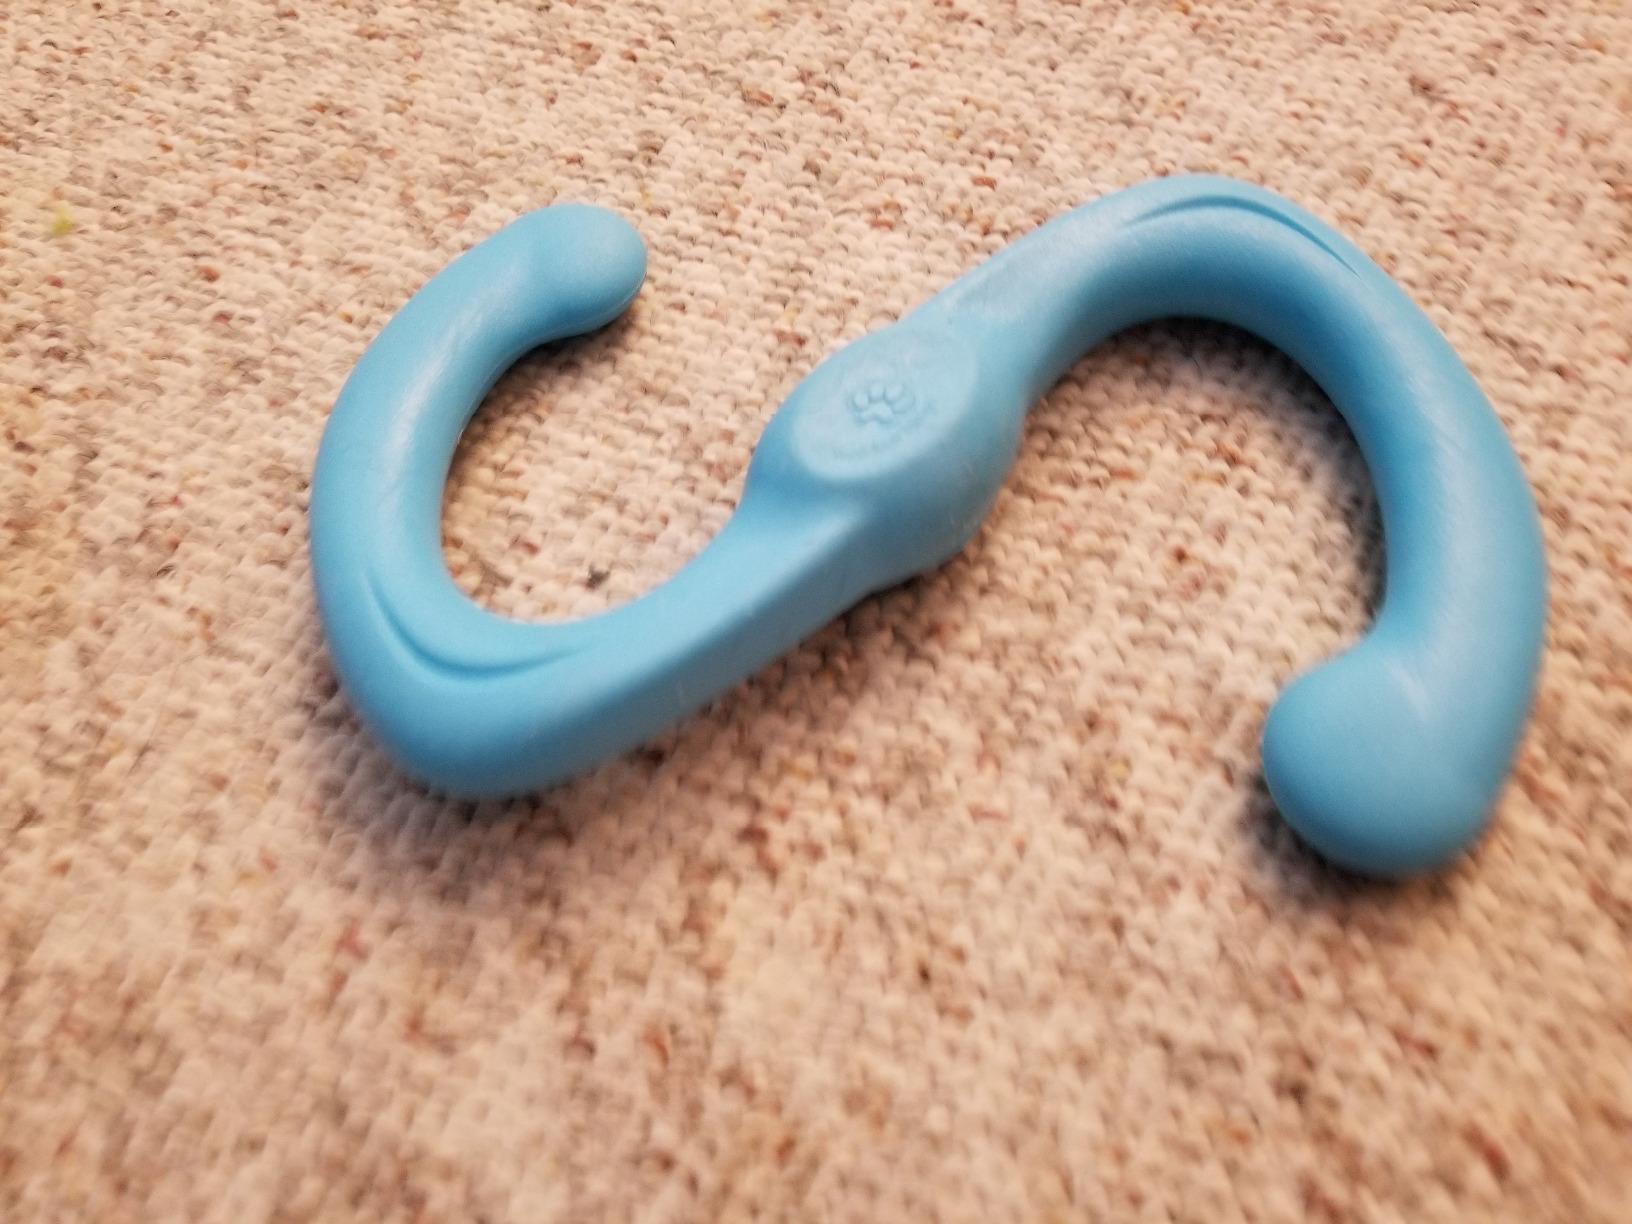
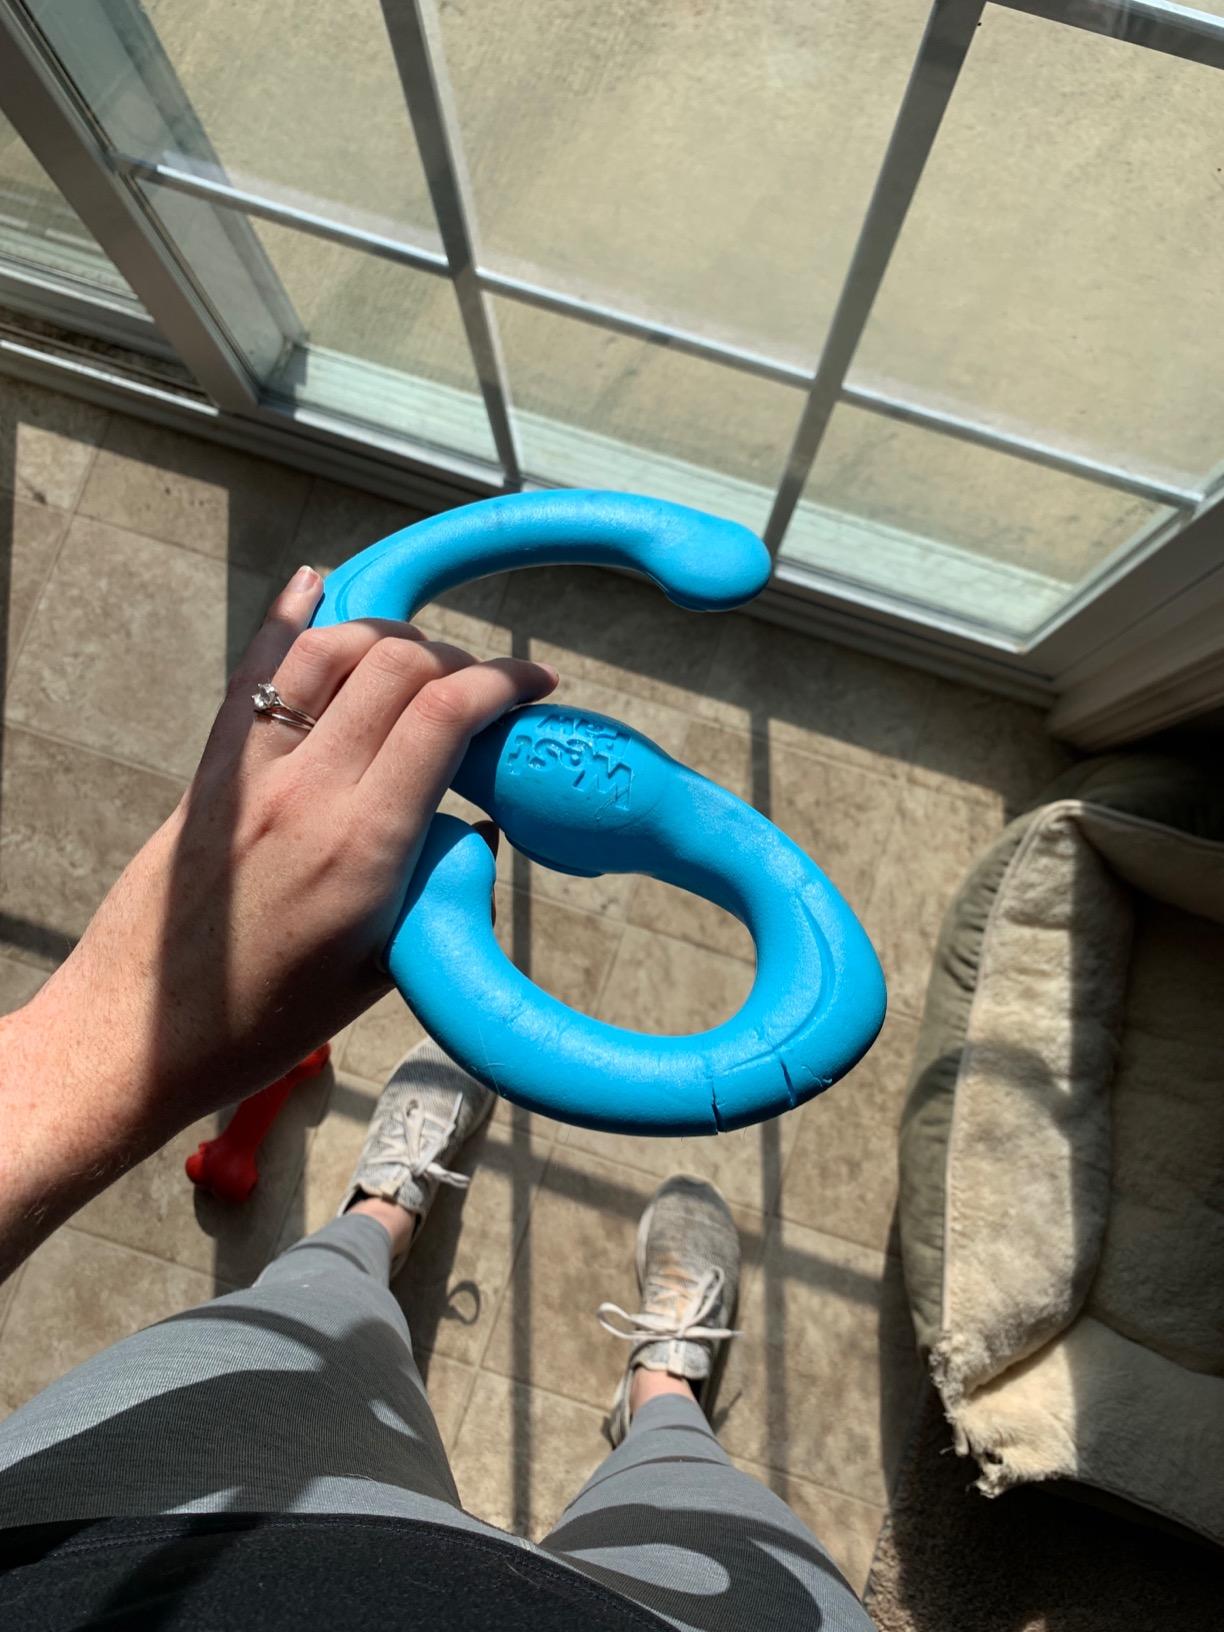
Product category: items_toy
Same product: yes